1923–24 Istanbul Football League

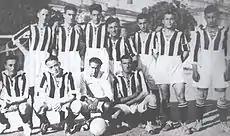
Istanbul League - Besiktas JK 1923-24 Champion

Fenerbahçe SK, Altınordu İdman Yurdu SK, Galatasaray SK, Vefa SK, Hilal SK, Küçükçekmece SK, Beşiktaş JK, Beylerbeyi SK, Üsküdar Anadolu SK, Nişantaşı SK, Topkapı İdman Yurdu SK, Darüşşafaka SK, İstiklal SK, Gürbüzler, Makrıköyspor, Kumkapı SK, Üsküdar, Türk İdman Ocağı SK, Fatih SK, Yenişafak SK, Kasımpaşa SK, Topkapı SK, Haliç, Fazilet